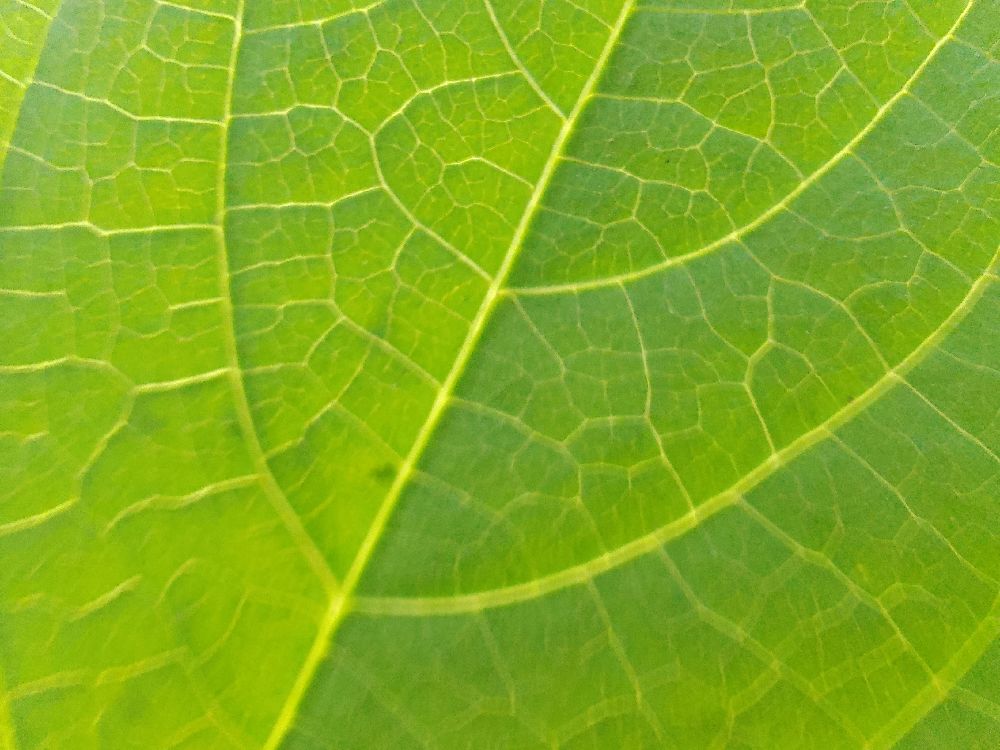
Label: healthy